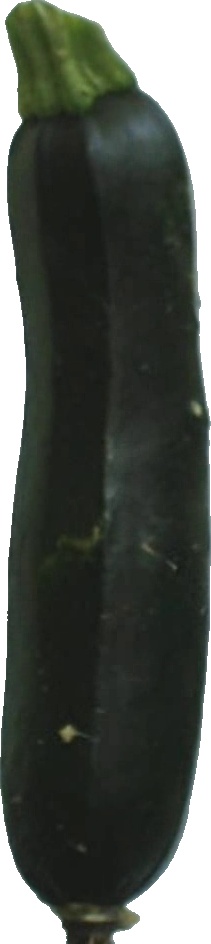
Label: zucchini_dark_1